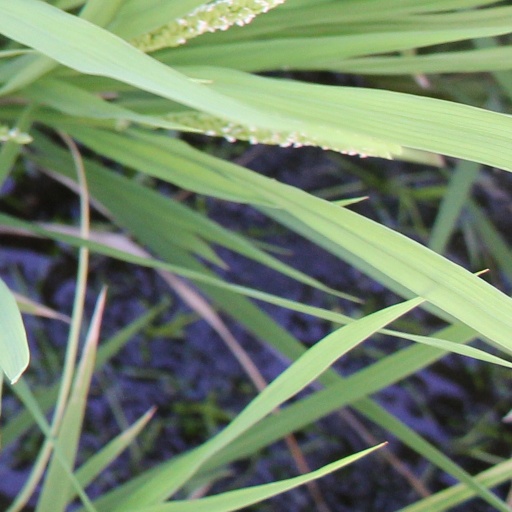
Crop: rice